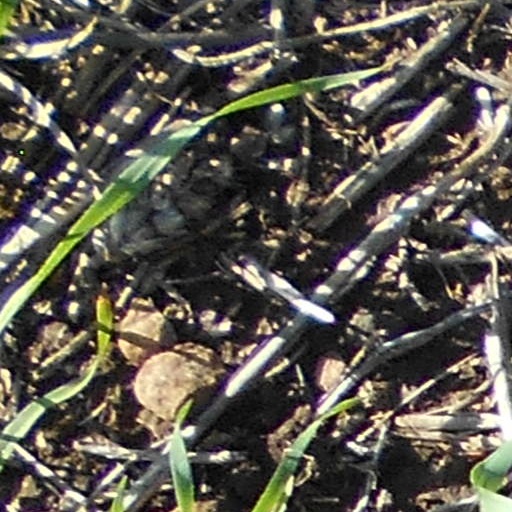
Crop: wheat